Christian Geo Heltboe

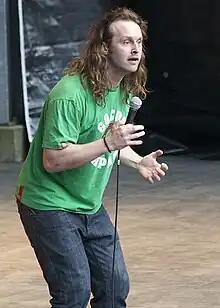

Christian Geo Heltboe (born 12 August 1975 in Aalborg) is a Danish comedian. He is best known under his middle name Geo.